Diana and Her Companions

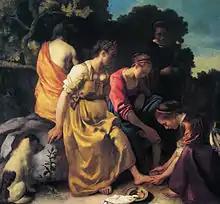
The painting with the blue-sky addition

Except for the woman whose face is completely turned away from the viewer, all of the other faces in the painting are to one degree or another in shadow, including that of the dog. None of the women look at each other, each seemingly absorbed in their own thoughts, a fact which contributes to the solemn mood of the piece.